César Berthier

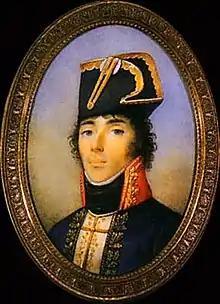
Portrait of Louis Cesar Berthier.

Louis César Gabriel Berthier de Berluy (9 November 1765 Versailles – 17 August 1819 Château de Grosbois (Seine-et-Oise)), was a French Napoleonic War general.